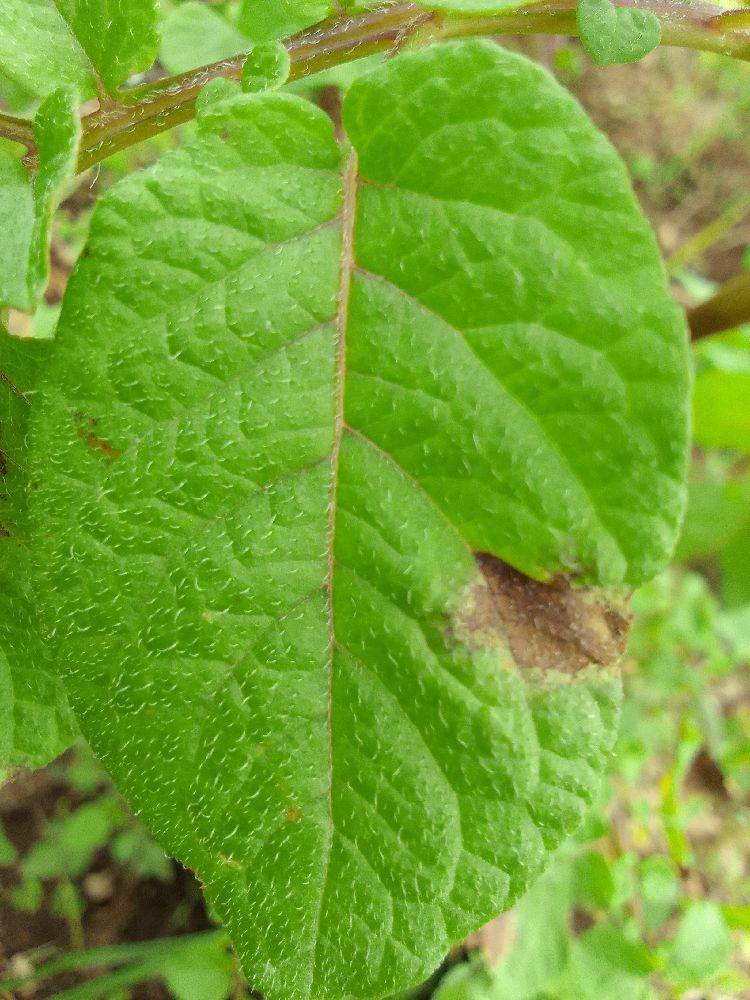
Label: Late blight